Vermont Route 133

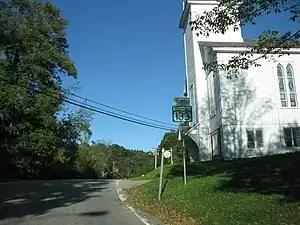
VT 133 heading northbound through Pawlet

VT 133 begins at an intersection with VT 30 in the Rutland County town of Pawlet. Running eastward along Danby–Pawlet Road, VT 133 parallels the Flower Brook through a residential stretch. Turning northeast, the route soon turns north off Danby–Pawlet Road and run north through the rural areas of Pawlet. VT 133 soon begins to wind northeast through Pawlet, soon crossing into the town of Tinmouth, bending north and bypassing the hamlet of East Wells. Running along the side of a ridge, VT 133 becomes West Tinmouth Road, soon reaching Middletown Springs.